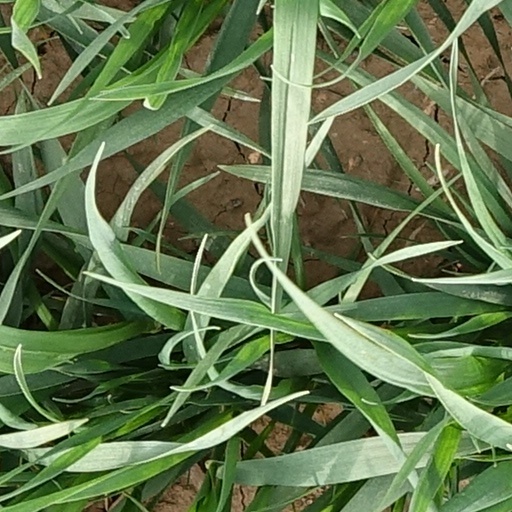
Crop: wheat